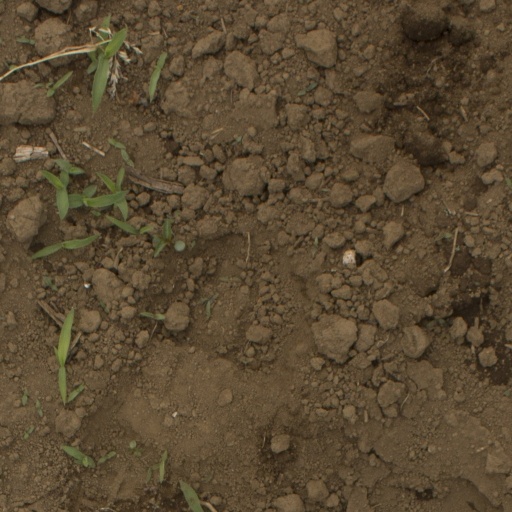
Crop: Jerusalem artichoke